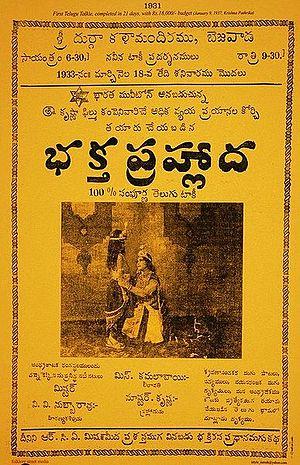
Bhakta Prahlada est un film réalisé par H. M. Reddy et sorti en 1932. Fondé sur la mythologie hindoue, ce fut le premier film télougou parlant de Tollywood.